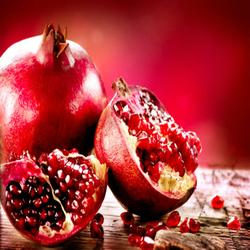
Label: Pomegranate